Carl Robinson

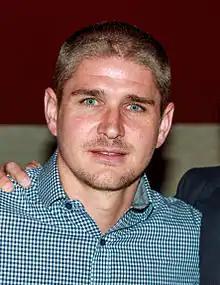
Robinson with Vancouver in 2015

Carl Philip Robinson (born 13 October 1976) is a Welsh former international footballer who played as a central midfielder. He is currently the assistant coach at Atlanta United FC.